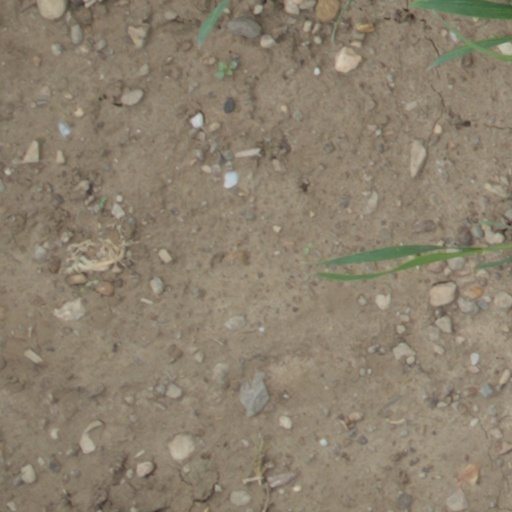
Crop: wheat